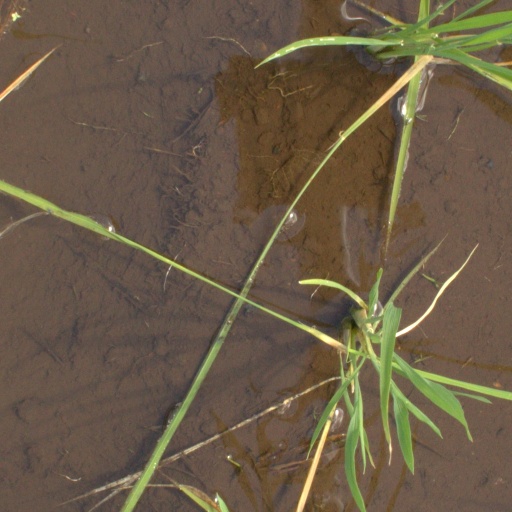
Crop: rice